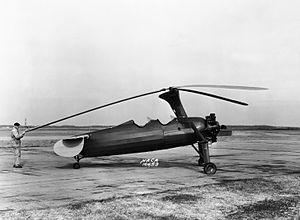
Le Kellett KD-1 était un autogire civil et militaire américain. Conçu par la Kellett Autogiro Corporation, il fut le premier aéronef à voilure tournante utilisé par l'US Army, portant alors la désignation de YG-1.